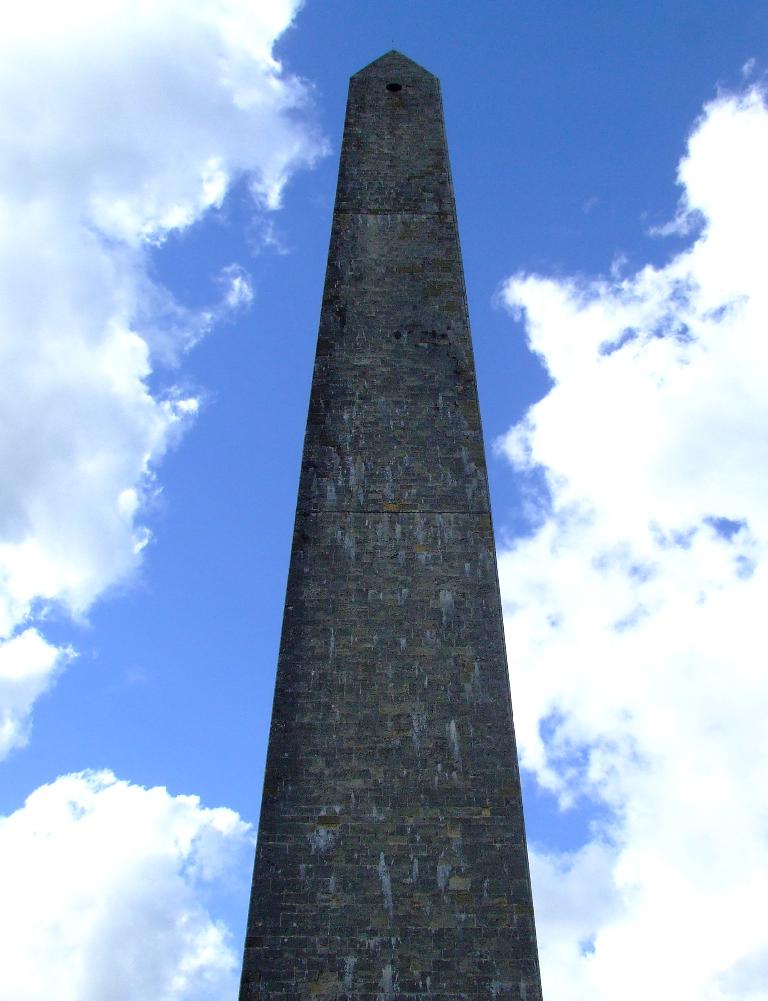
Label: others